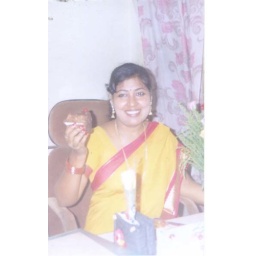
sitting in my office chair and tking little piece of birthday cake of mine